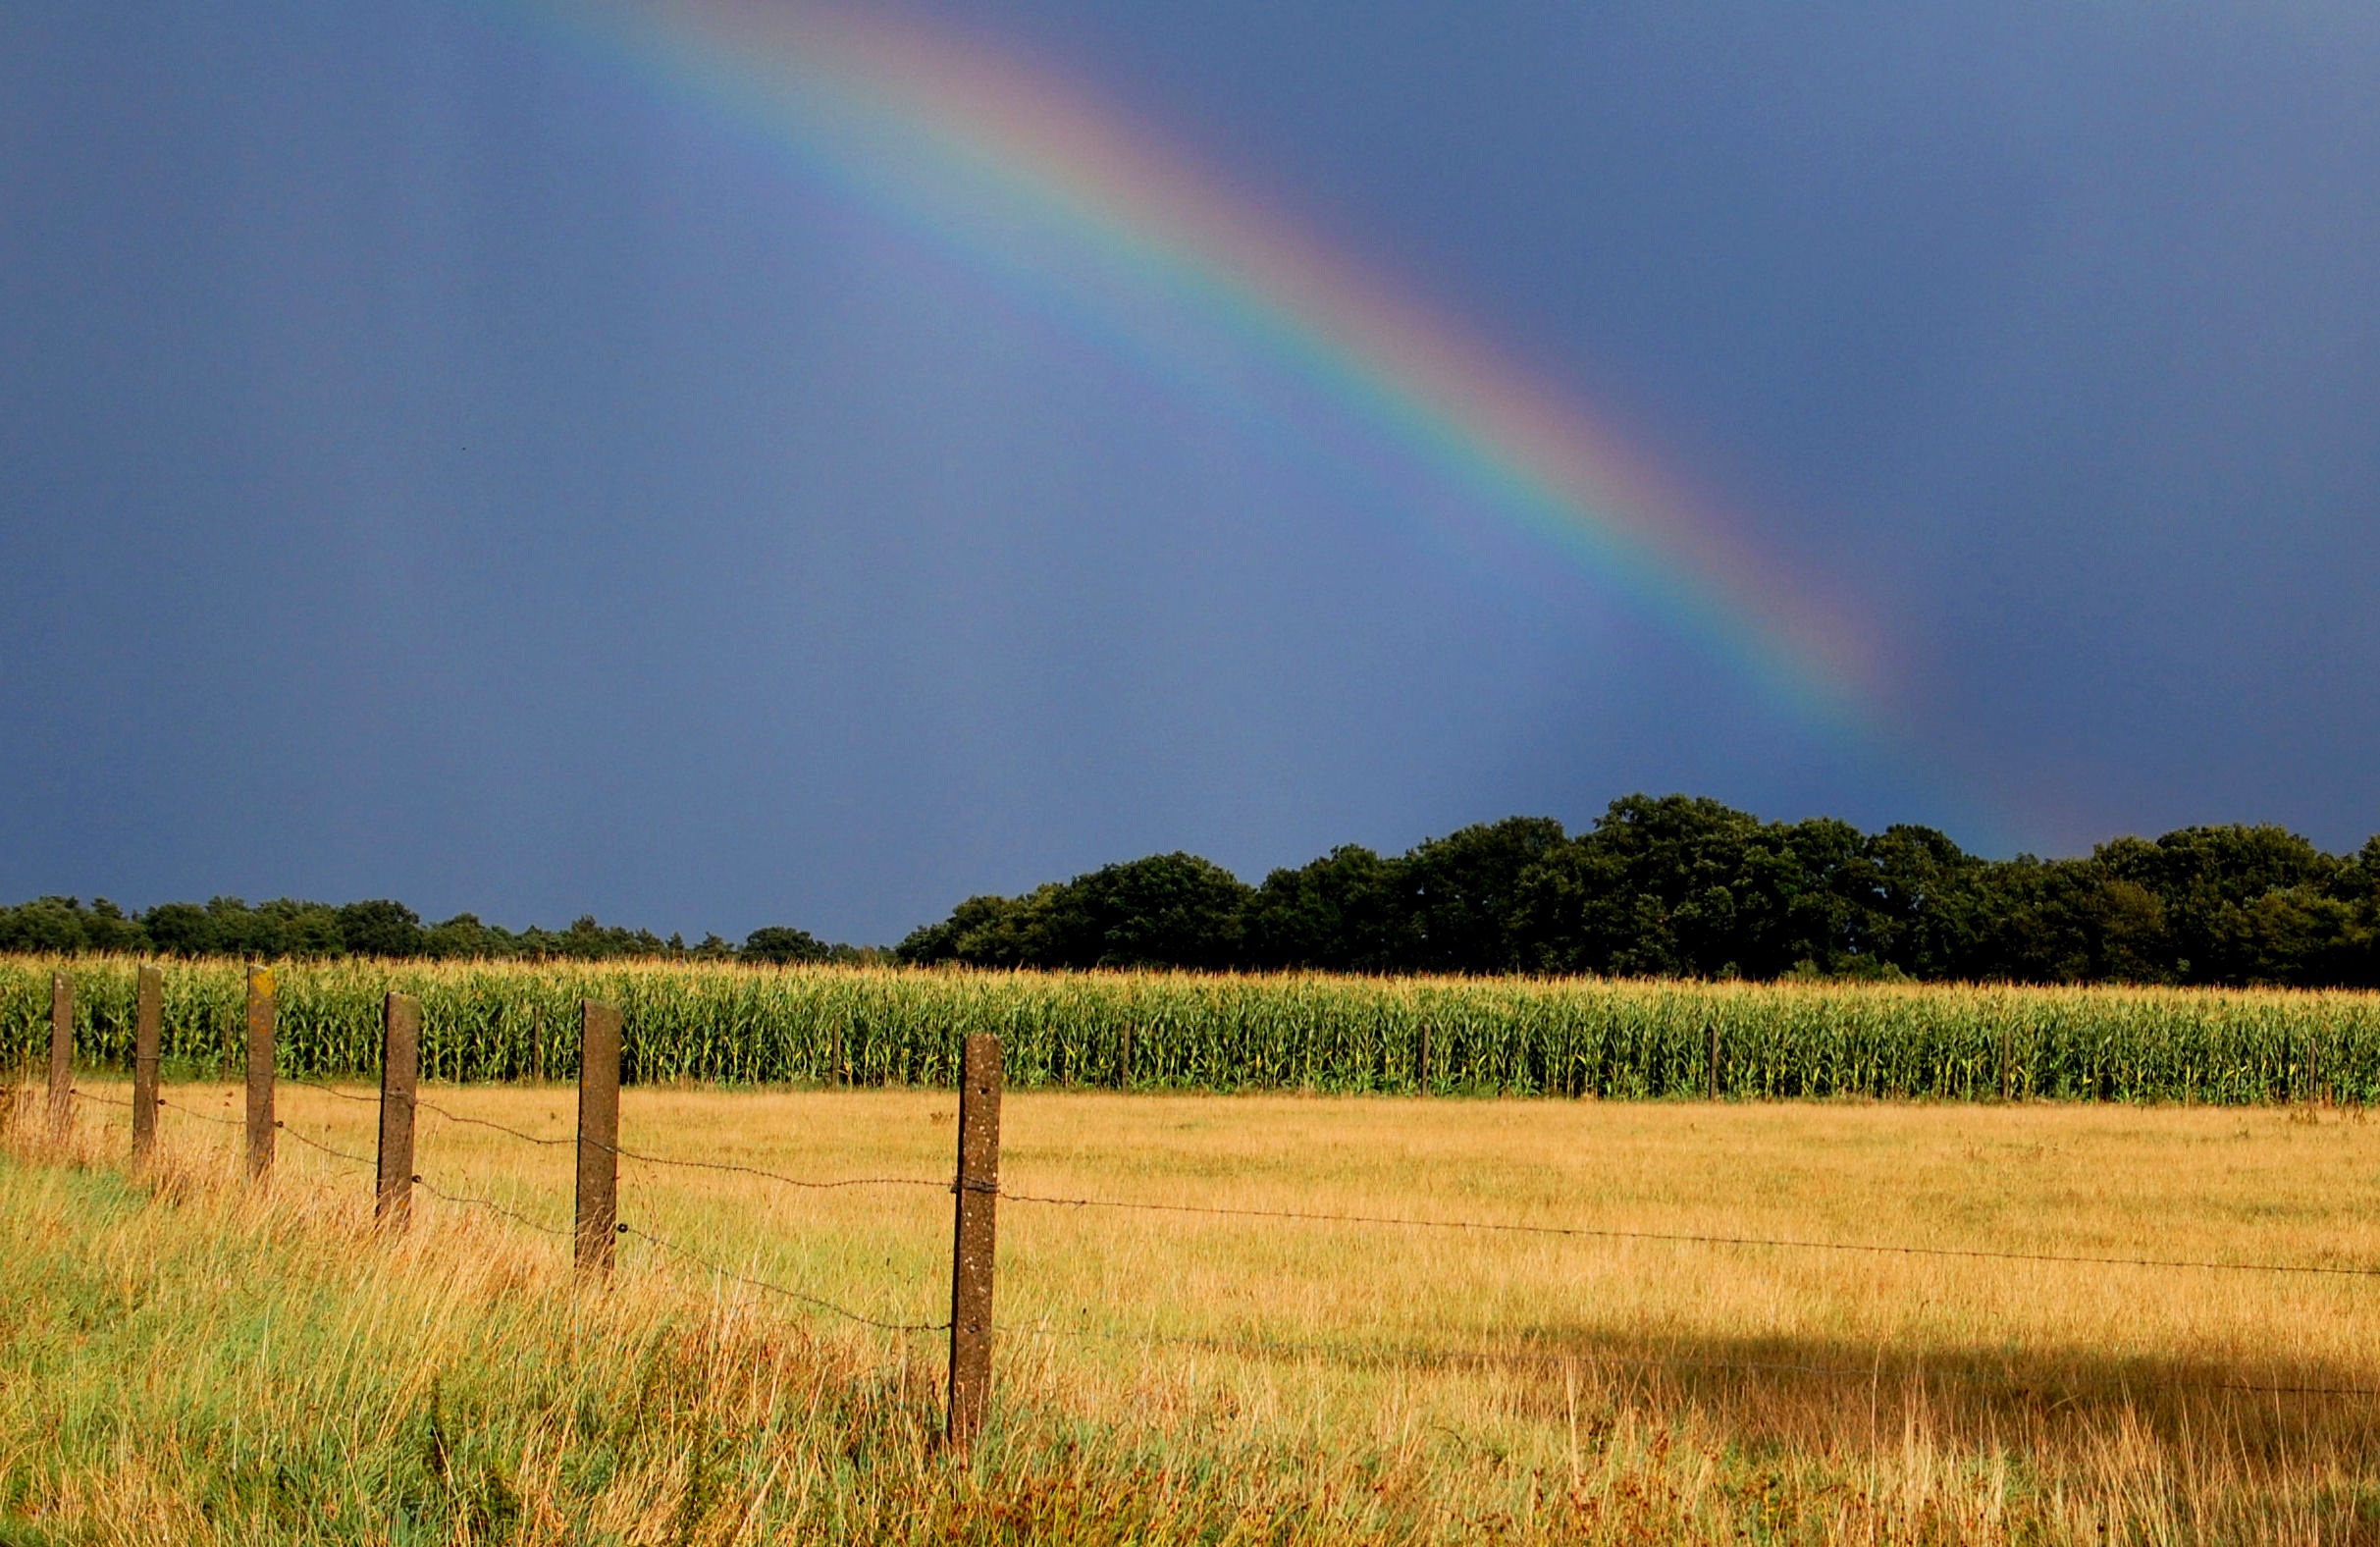
landscape, nature, sky, field, meadow, prairie, rain, color, autumn, weather, soil, plain, rainbow, grassland, mood, natural spectacle, natural phenomenon, meteorological phenomenon